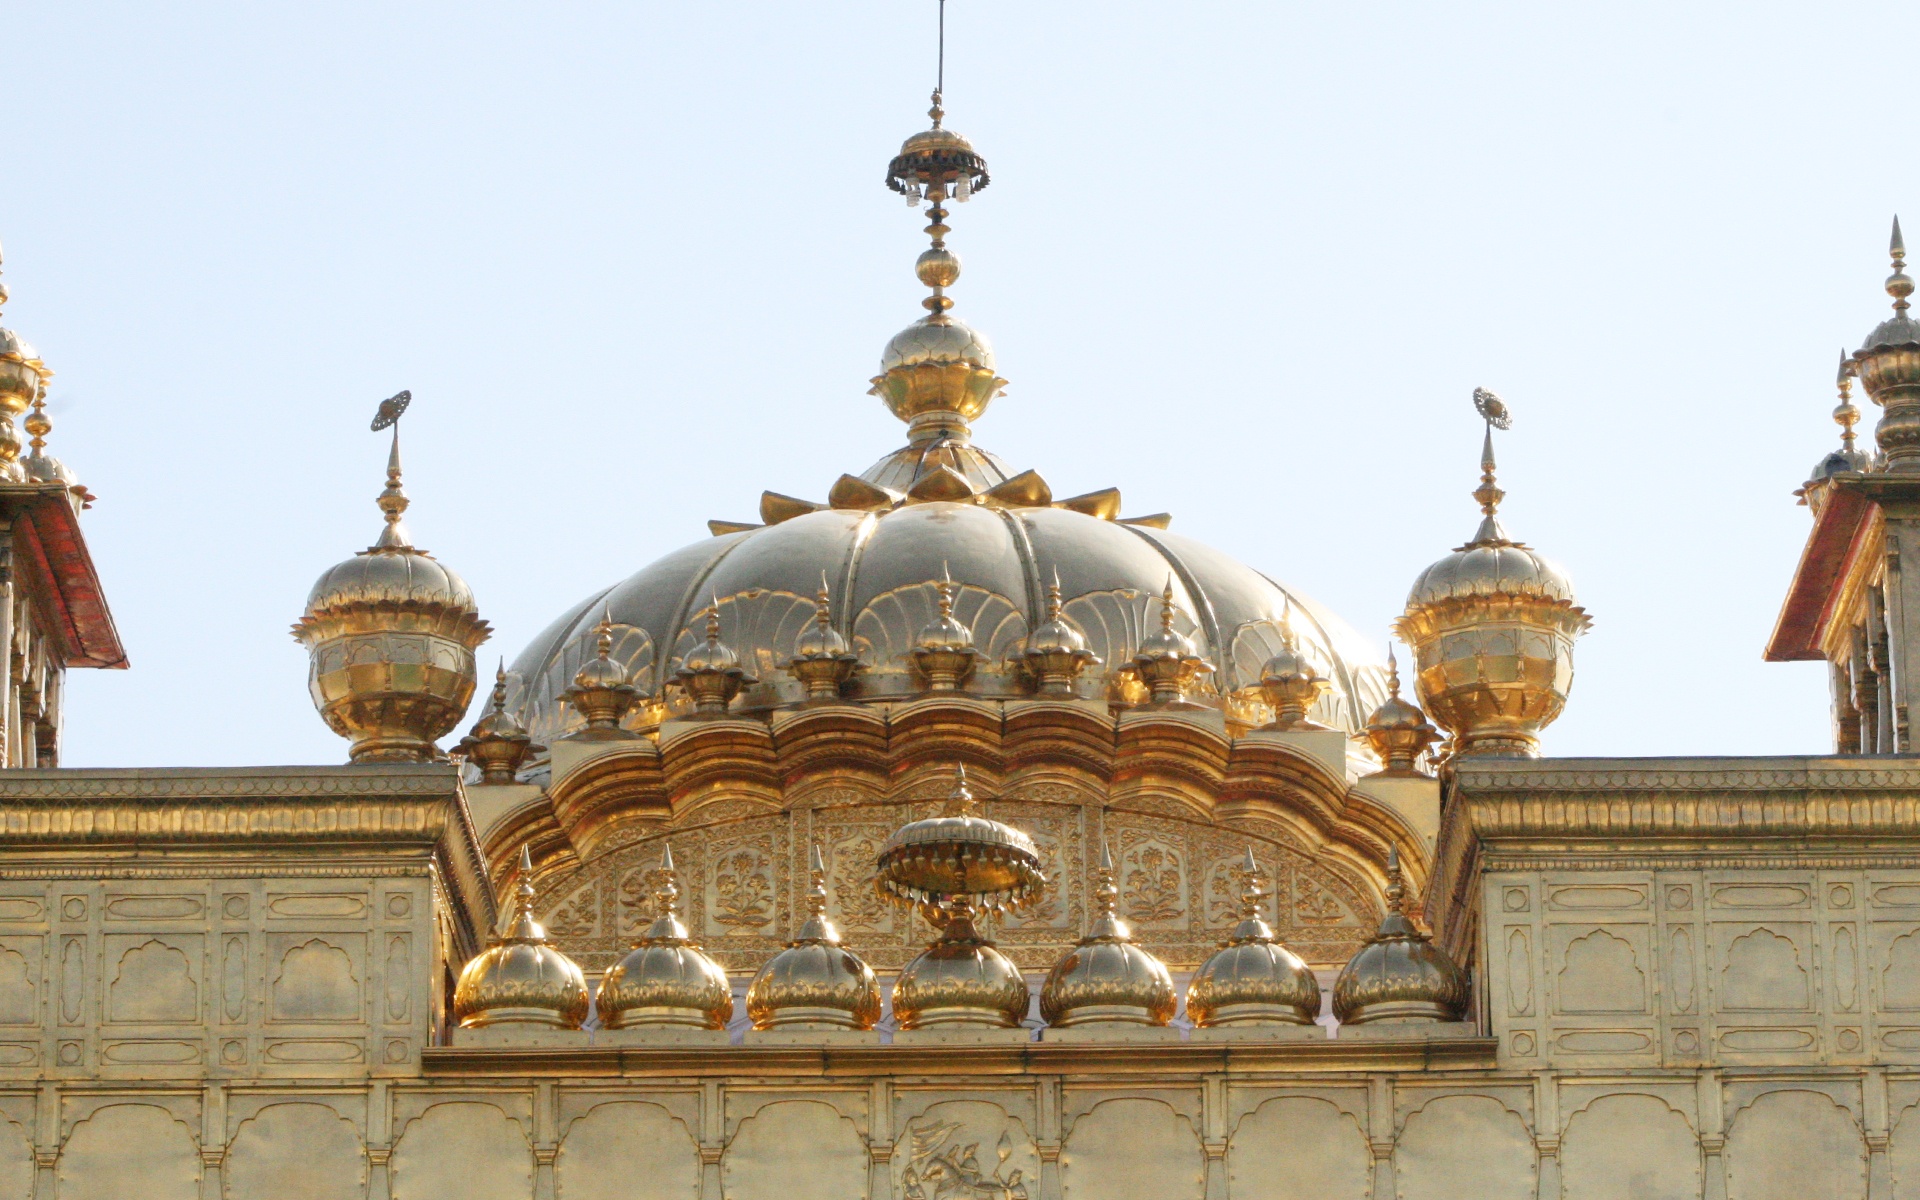
architecture, building, palace, religion, landmark, place of worship, temple, monastery, dome, golden temple, sikh, gurudwara, punjab, hindu temple, historic site, ancient history, amritsar, sikhism, harmandar sahib, byzantine architecture